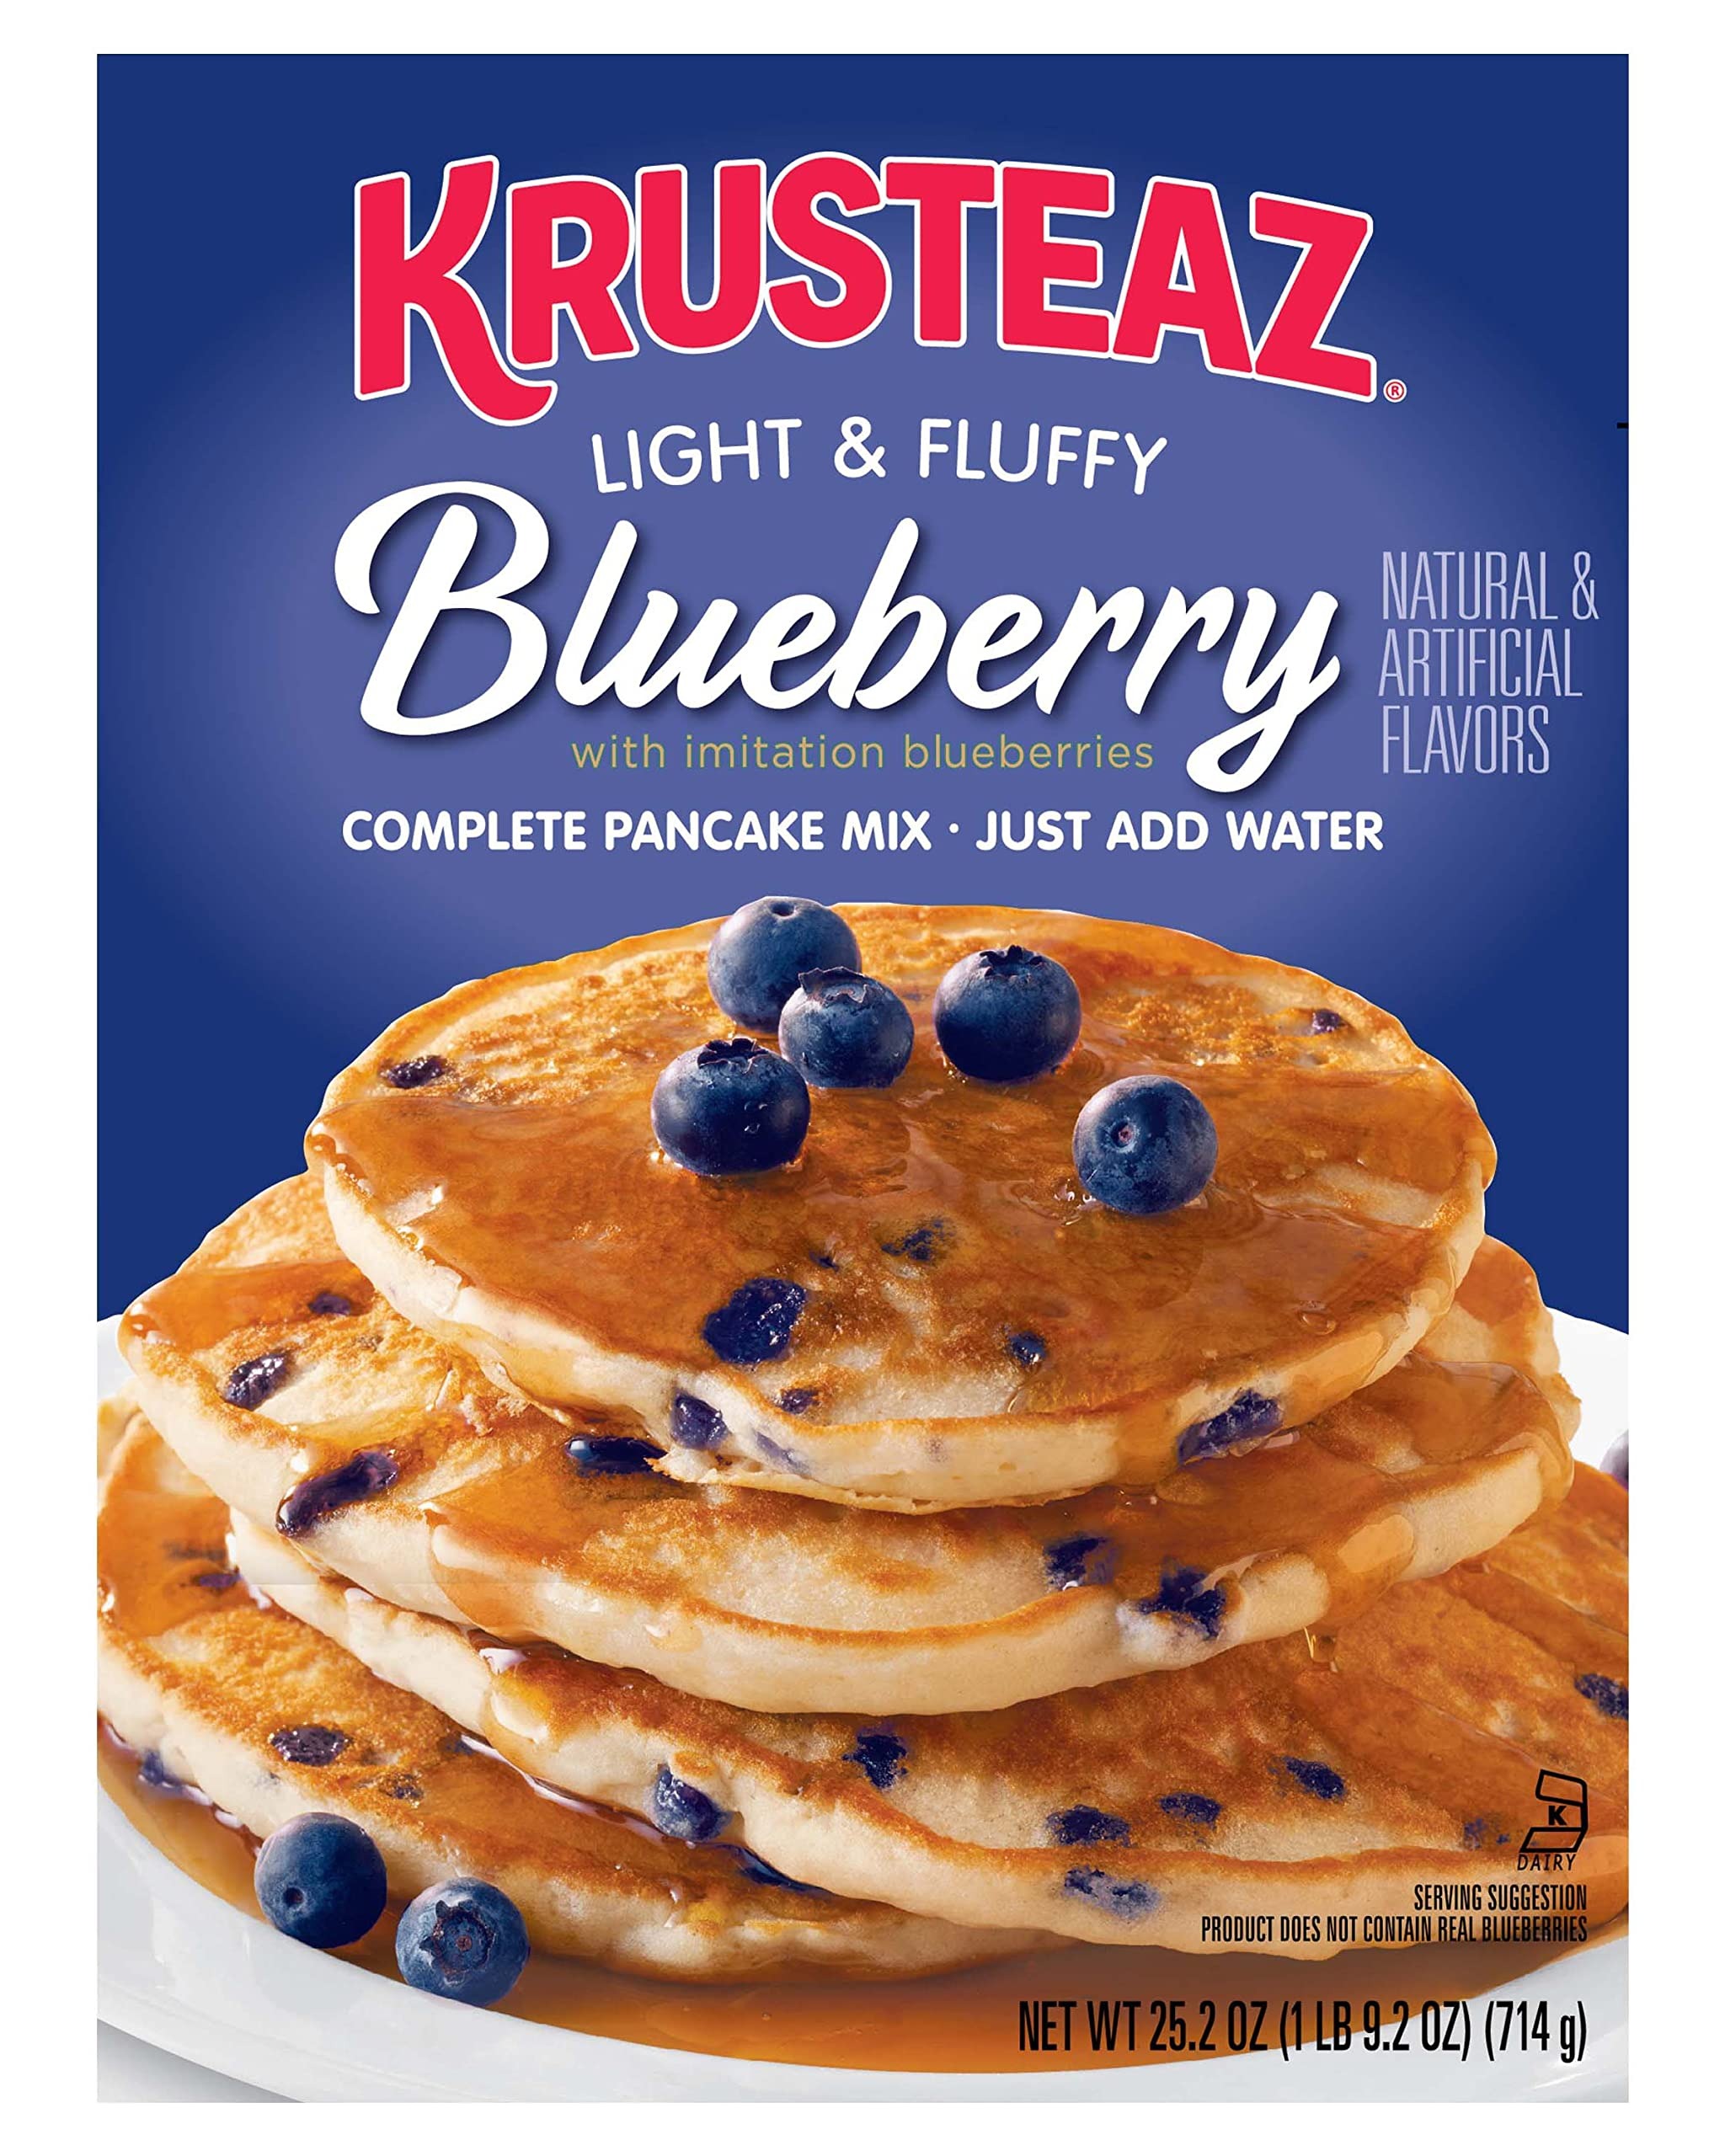
Item Name: Krusteaz Light & Fluffy Complete Pancake Mix, Blueberry 25.2 Ounce (Pack of 3)
Bullet Point 1: DELIGHTFULLY DELICIOUS: We rate our Blueberry Pancakes 100% in fluffiness and 100% in deliciousness. A tasty stack topped with syrup and a pat of melty butter is so insanely good, we think it deserves a perfect score.
Bullet Point 2: EASY TO MAKE: Just add water to your mix, cook on both sides until you get that golden brown glow, then flip.
Bullet Point 3: MAKE IT YOUR OWN: What’s amazing about our Blueberry Pancake mix is how agreeable it is with other ingredients. Add strawberries, cranberries, bananas, even lemon zest. Take a swing at making your own pancake creations and you’ll find it’s hard to miss.
Bullet Point 4: INGREDIENTS WE’RE PROUD OF: Carefully curated ingredients and delicious blueberry flavor combine in this mouthwatering mix to create pancake perfection.
Bullet Point 5: WHAT’S INCLUDED: Each order of this pancake mix includes three 25.2-ounce box with a shelf life from production of 548 days. This box is great to always have a Krusteaz mix on hand when you crave it!
Product Description: When you make Krusteaz Blueberry Pancakes, you’re not just making pancakes, you’re making everyone who eats them happy. Our blueberry pancakes are light, fluffy and delicious, and they’re incredibly easy to make. Just heat your griddle to 375°F, pour about ¼ cup of batter per pancake onto the griddle, and sizzle away! This Krusteaz Blueberry Pancake Mix comes in a 25.2-ounce box.
Value: 75.6
Unit: Ounce

Price: 15.8